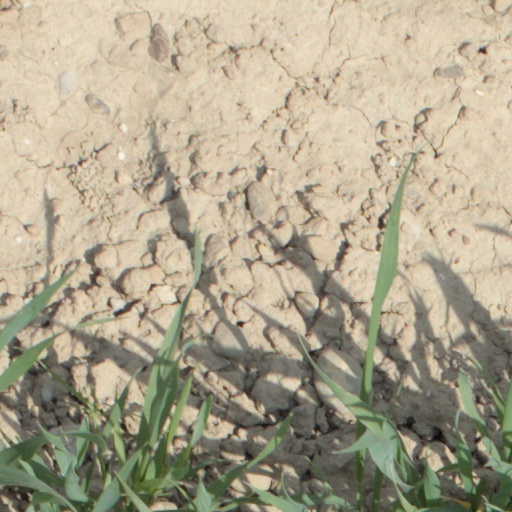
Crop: wheat